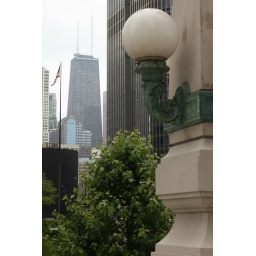
A lamp post by the Chicago River with the Hancock building in the background.